IPython

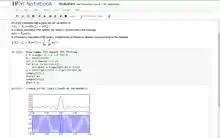
Old IPython Notebook interface

In 2014, IPython creator Fernando Pérez announced a spin-off project from IPython called Project Jupyter. IPython continued to exist as a Python shell and kernel for Jupyter, but the notebook interface and other language-agnostic parts of IPython were moved under the Jupyter name. Jupyter is language agnostic and its name is a reference to core programming languages supported by Jupyter, which are Julia, Python, and R.